Mahatma Gandhi

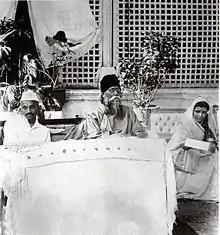
Gandhi (wearing a Gandhi cap) with Rabindranath Tagore and Sharda Mehta, 1920

While in South Africa, Gandhi focused on the racial persecution of Indians before he started to focus on racism against Africans. In some cases, state Desai and Vahed, Gandhi's behaviour was one of being a willing part of racial stereotyping and African exploitation. During a speech in September 1896, Gandhi complained that the whites in the British colony of South Africa were "degrading the Indian to the level of a raw Kaffir." Scholars cite it as an example of evidence that Gandhi at that time thought of Indians and black South Africans differently. As another example given by Herman, Gandhi, at the age of 24, prepared a legal brief for the Natal Assembly in 1895, seeking voting rights for Indians. Gandhi cited race history and European Orientalists' opinions that "Anglo-Saxons and Indians are sprung from the same Aryan stock or rather the Indo-European peoples" and argued that Indians should not be grouped with the Africans.